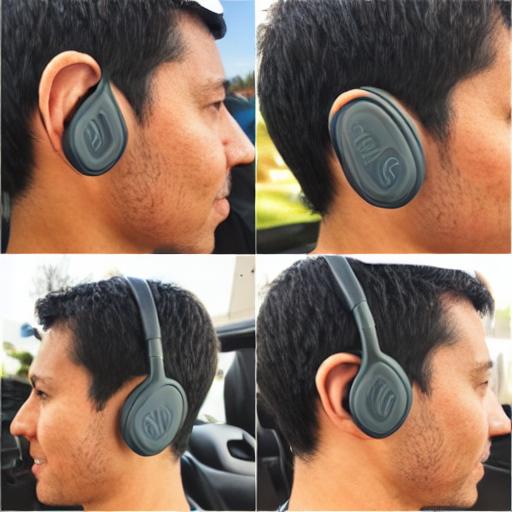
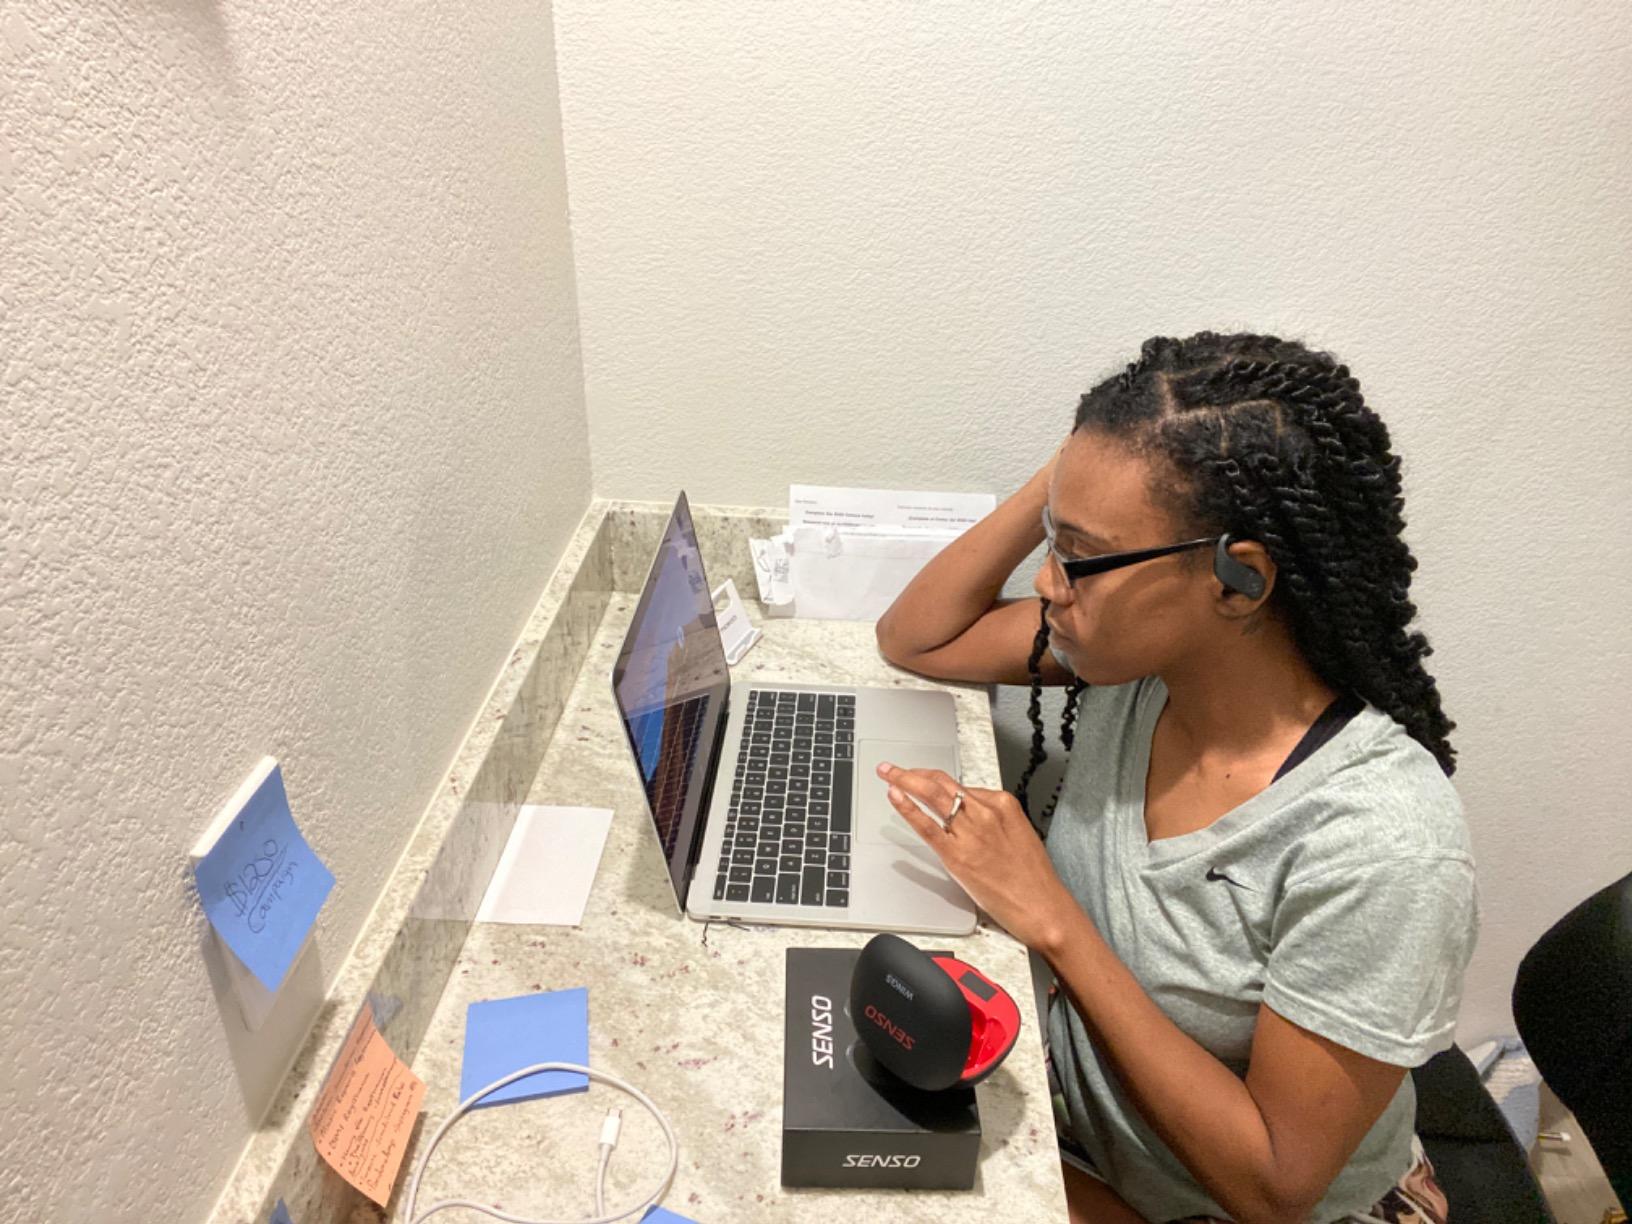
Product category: earbuds
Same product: no